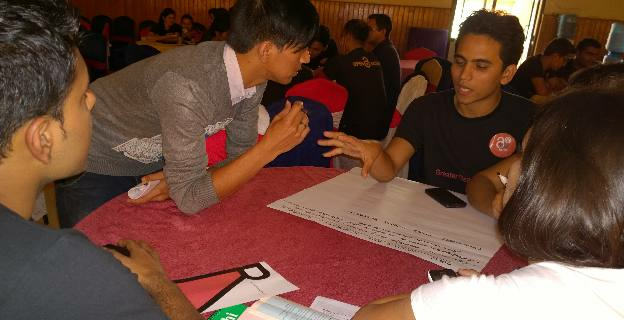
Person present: Yes